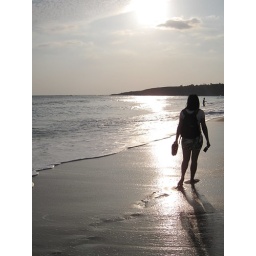
&amp;quot;Baisha&amp;quot; means &amp;quot;white sand&amp;quot; in Mandarin... but the sand was golden colored. Photo by Ben Young.